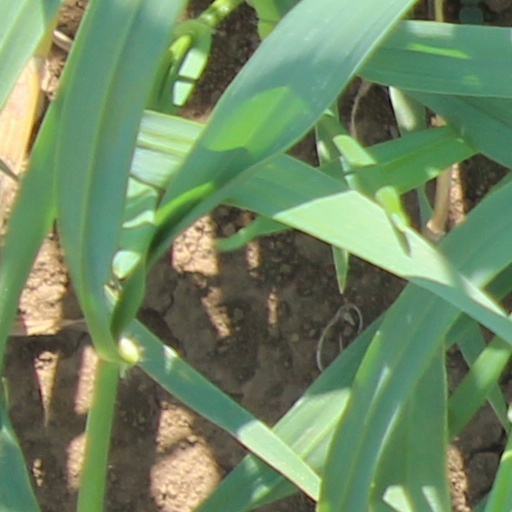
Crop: wheat